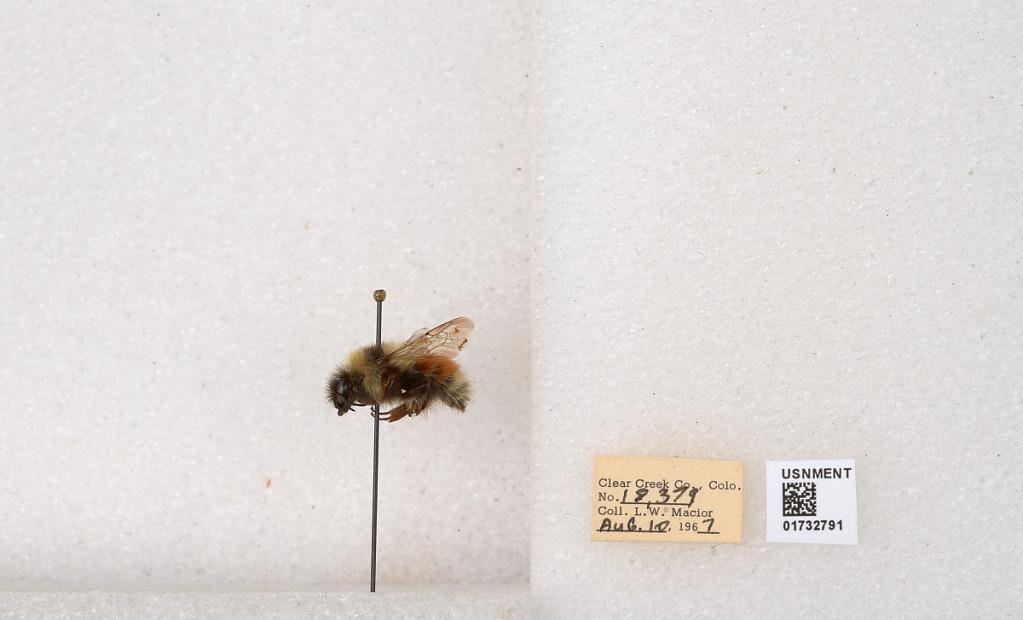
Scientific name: Bombus (Pyrobombus) sylvicola Kirby
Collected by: L. Macior
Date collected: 1967-8-10
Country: United States
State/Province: Colorado
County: Clear Creek
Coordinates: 39.6891, -105.644